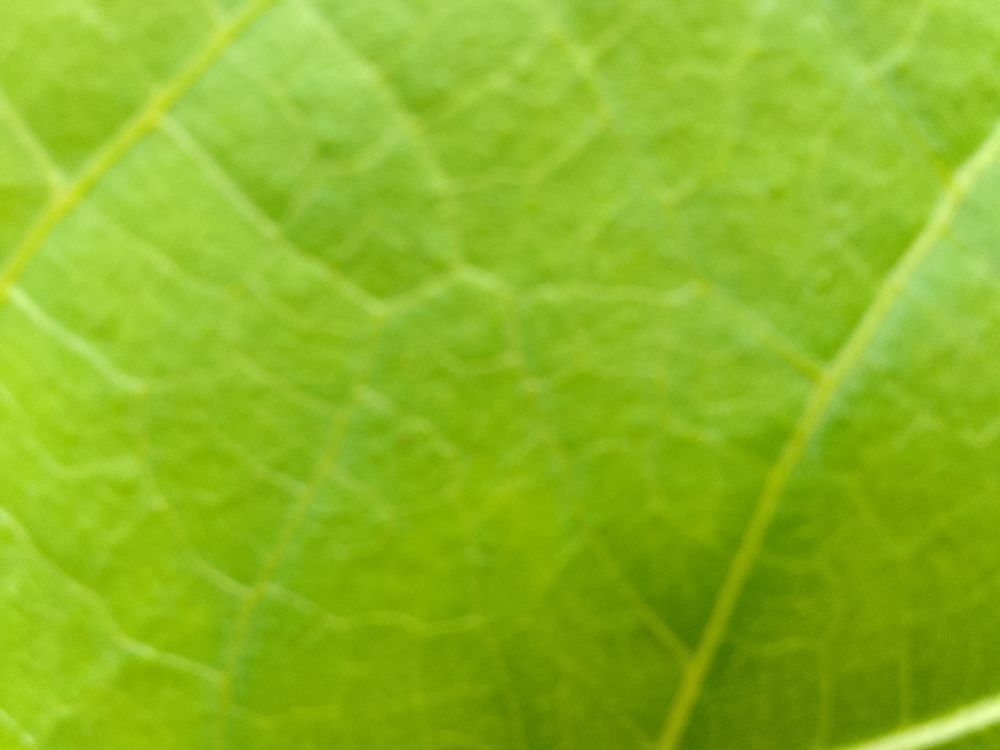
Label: healthy